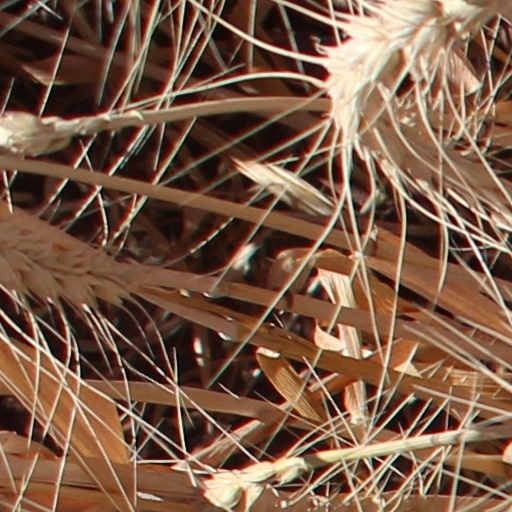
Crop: wheat